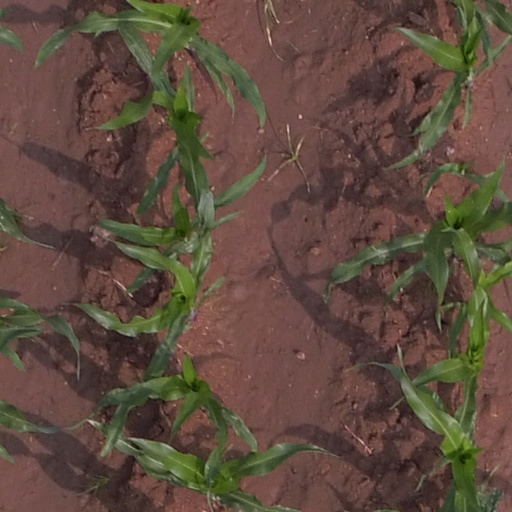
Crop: maize; corn